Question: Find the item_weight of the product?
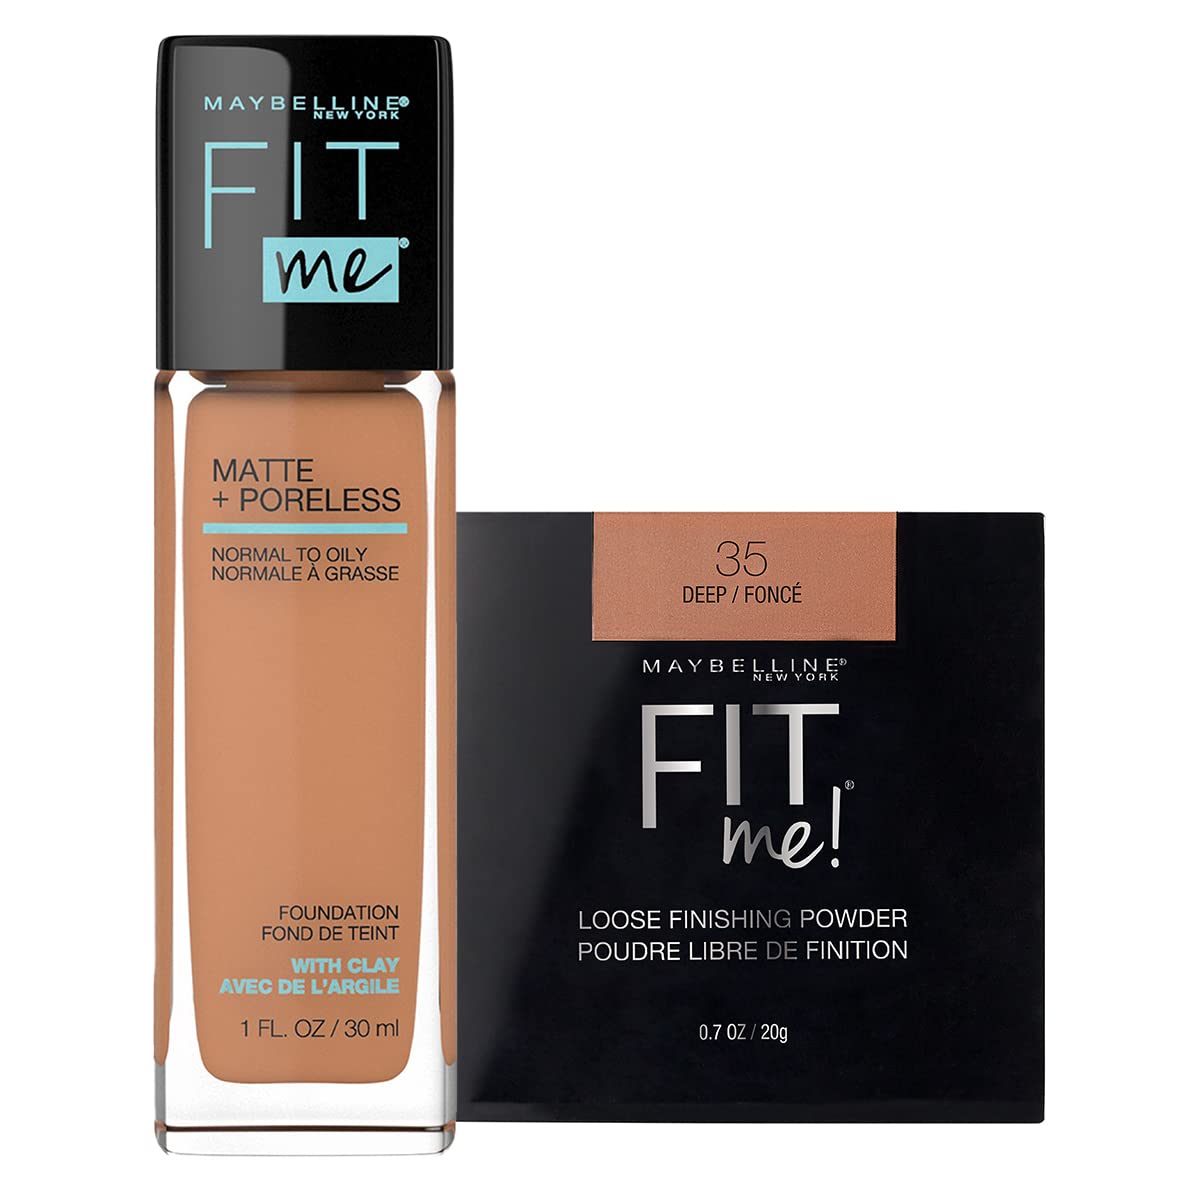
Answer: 20.0 gram